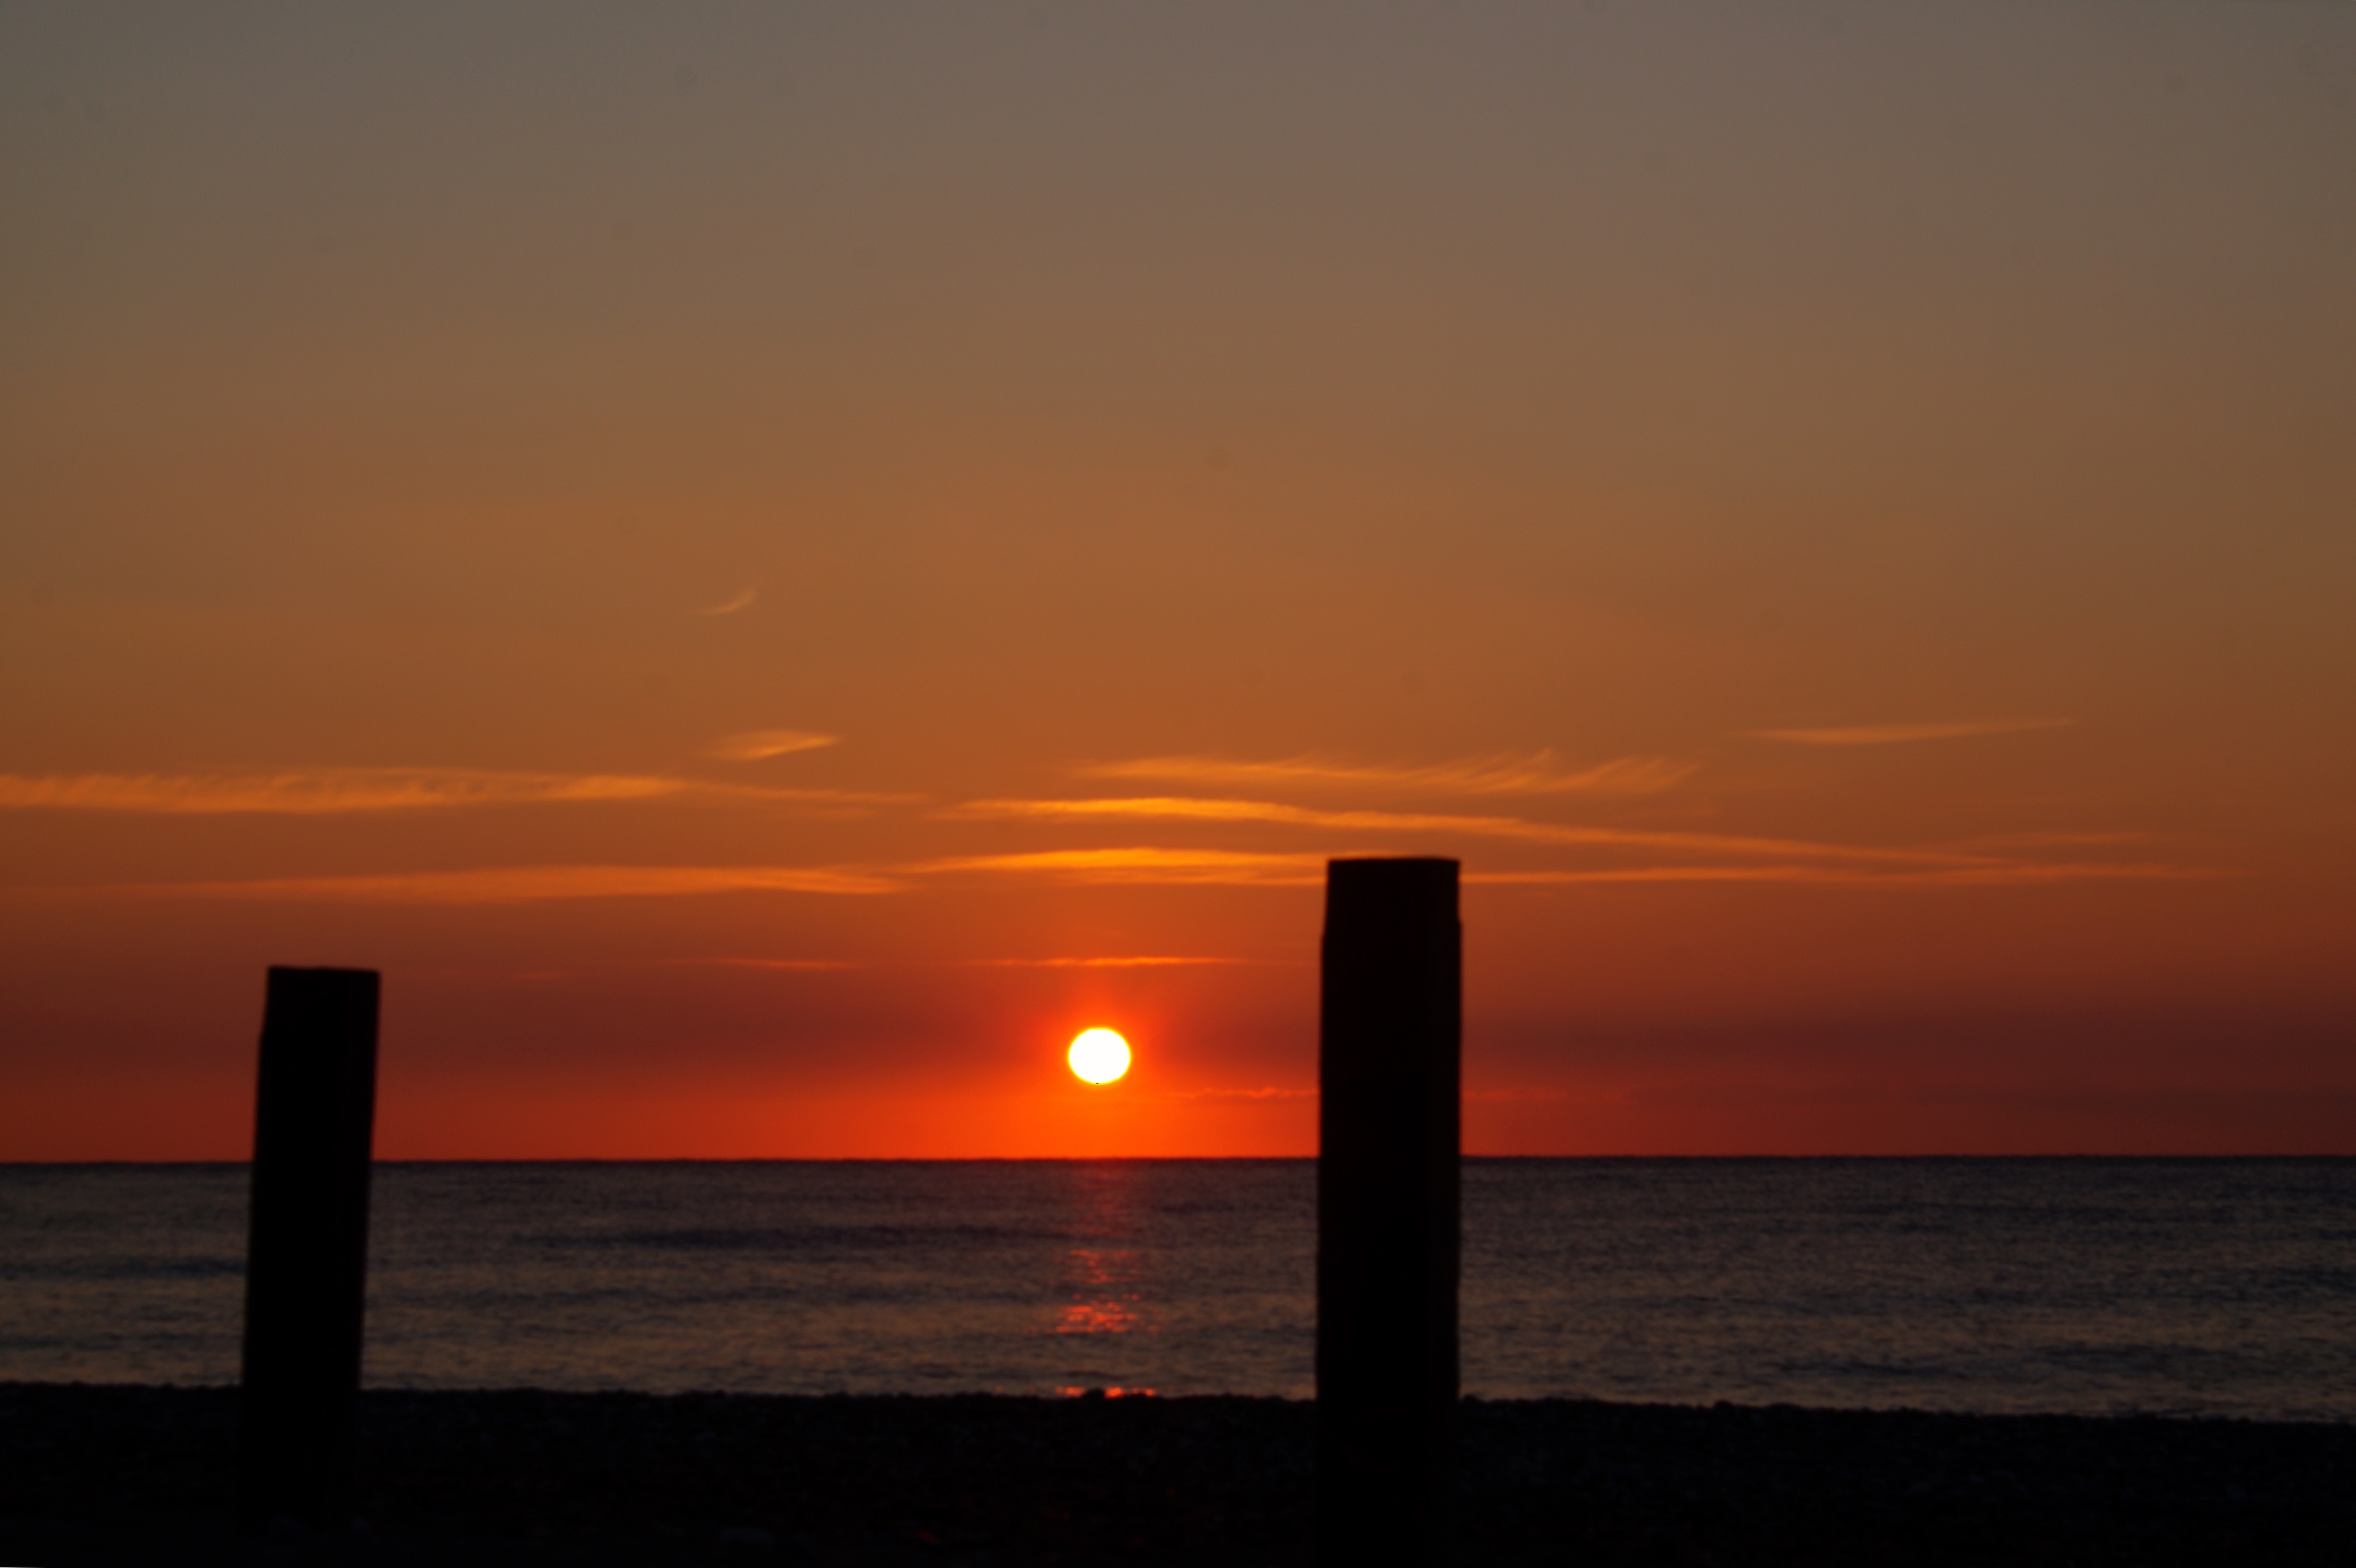
beach, sea, coast, ocean, horizon, sun, sunrise, sunset, morning, dawn, dusk, evening, afterglow, red sky at morning